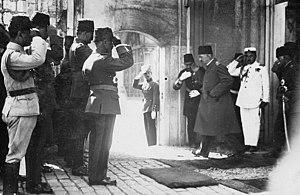
Mehmed VI fut le 36ᵉ et dernier sultan ottoman de 1918 à 1922, ainsi que l'avant-dernier calife du monde musulman.
1922 est une année commune commençant un dimanche.
Le 1ᵉʳ novembre 1922, le sultanat ottoman fut aboli par la Grande assemblée nationale turque et le sultan Mehmed VI quitta le pays. Cela permit au gouvernement du mouvement national turc de Mustafa Kemal à Ankara de devenir l’unique entité de gouvernance dans le pays, et la fondation de la république de Turquie l'année suivante en 1923.